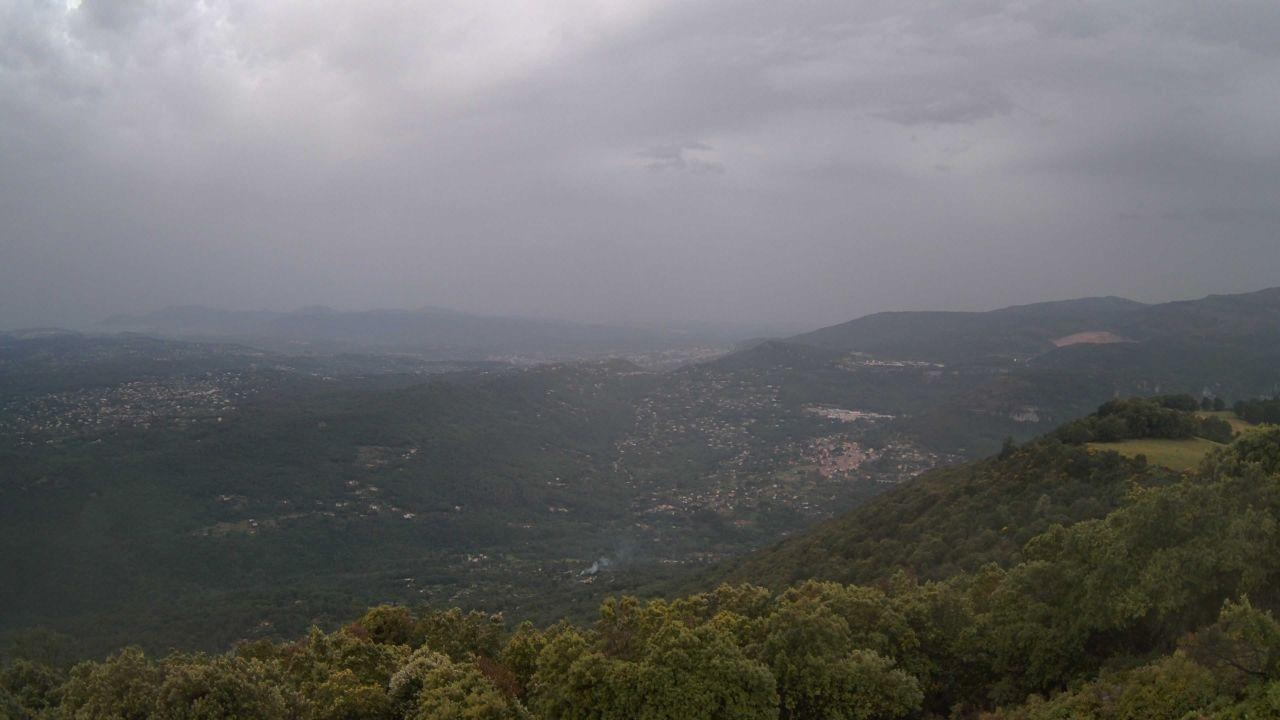
Fire: no
Smoke: yes